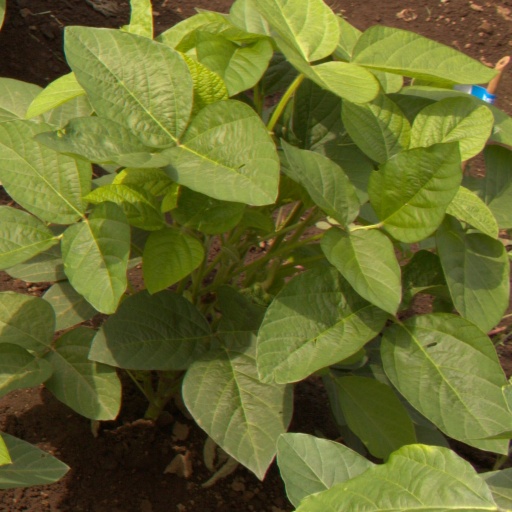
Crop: soybean